Fez, Morocco

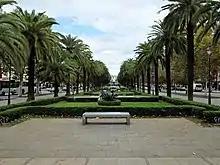
A pedestrian area with benches surrounded by trees between two roadways

The entire medina of Fez was heavily fortified with crenelated walls with watchtowers and gates, a pattern of urban planning which can be seen in Salé and Chellah as well. The oldest sections of the walls today, on the north side of Fes el-Bali, date back to the Almohad period. The gates of Fez, scattered along the circuit of walls, were guarded by the military detachments and shut at night. Some of the main gates have existed, in different forms, since the earliest years of the city. The oldest gates today, and historically the most important ones of Fes el-Bali, are Bab Mahrouk (in the west), Bab Guissa (in the northeast), and Bab Ftouh (in the southeast). The main gates of Fes Jdid include Bab Dekkakin, Bab Semmarine, and Bab al-Amer. In modern times, the function of gates became more ceremonial rather than defensive, as reflected by the 1913 construction of the decorative Bab Bou Jeloud gate at the western entrance of Fes el-Bali by the French colonial administration.